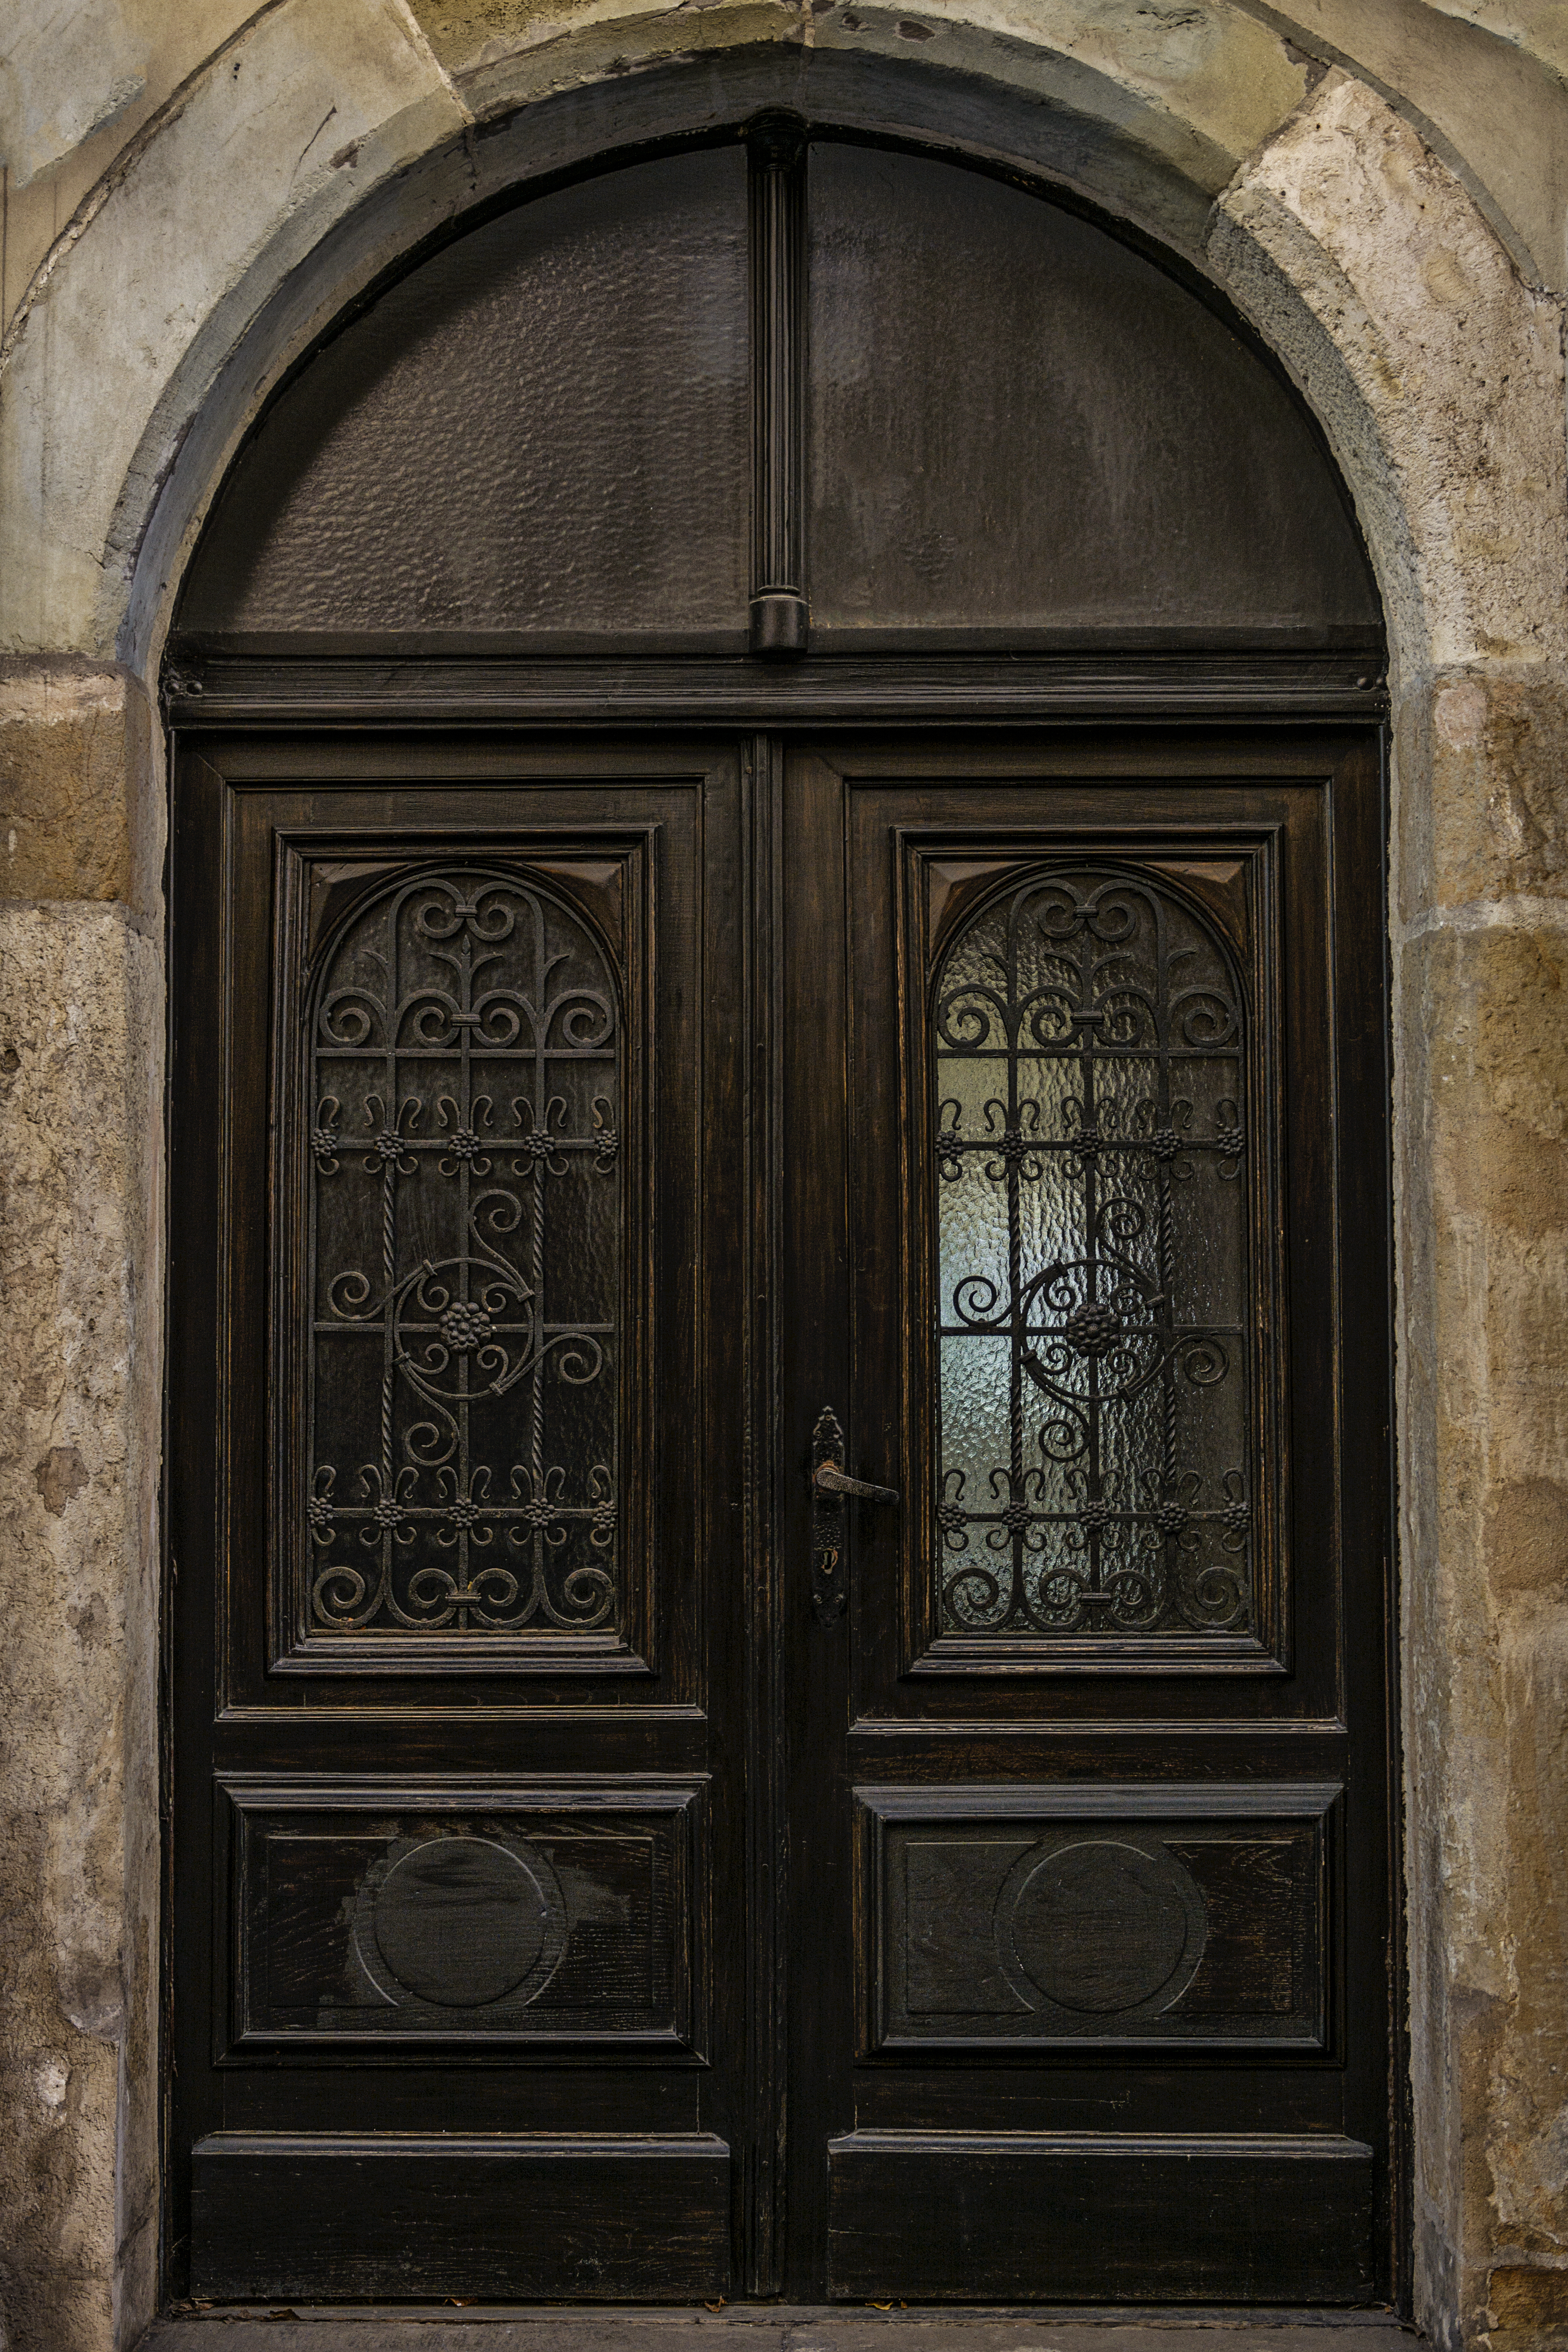
door, vintage, old, wooden, antique, tenement house, old town, house, gate, entrance, brown, fixture, wood, home door, facade, symmetry, handle, building material, Tints and shades, wood stain, door handle, metal, arch, medieval architecture, glass, brickwork, bracket, brick, hardwood, composite material, pattern, carving, history, holy places